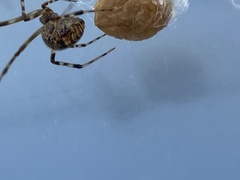
Species: Parasteatoda_tepidariorum